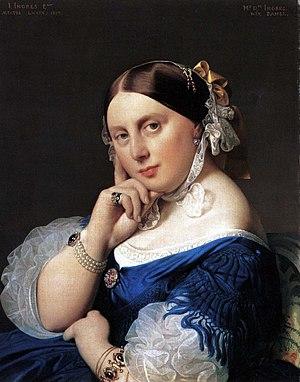
Ingres, portrait de madame Ingres née Ramel 1859
Cette page établit une liste chronologique de peintures de Jean-Auguste-Dominique Ingres
Le Portrait de Madame Ingres née Ramel est un tableau peint en 1859 par Jean-Auguste-Dominique Ingres qui représente Delphine Ramel, dite Ingres par mariage, seconde épouse du peintre née le 26 décembre 1808 à Paris et morte le 11 mai 1887 dans la même ville et nièce de Charles Marcotte d'Argenteuil. Conçu probablement comme le pendant de l'autoportrait d'Ingres peint la même année, le portrait est la propriété de la Oskar Reinhart Collection. Ingres a aussi fait un premier portrait de son épouse à la mine de plomb en 1852, aujourd'hui propriété du Musée Bonnat-Helleu.